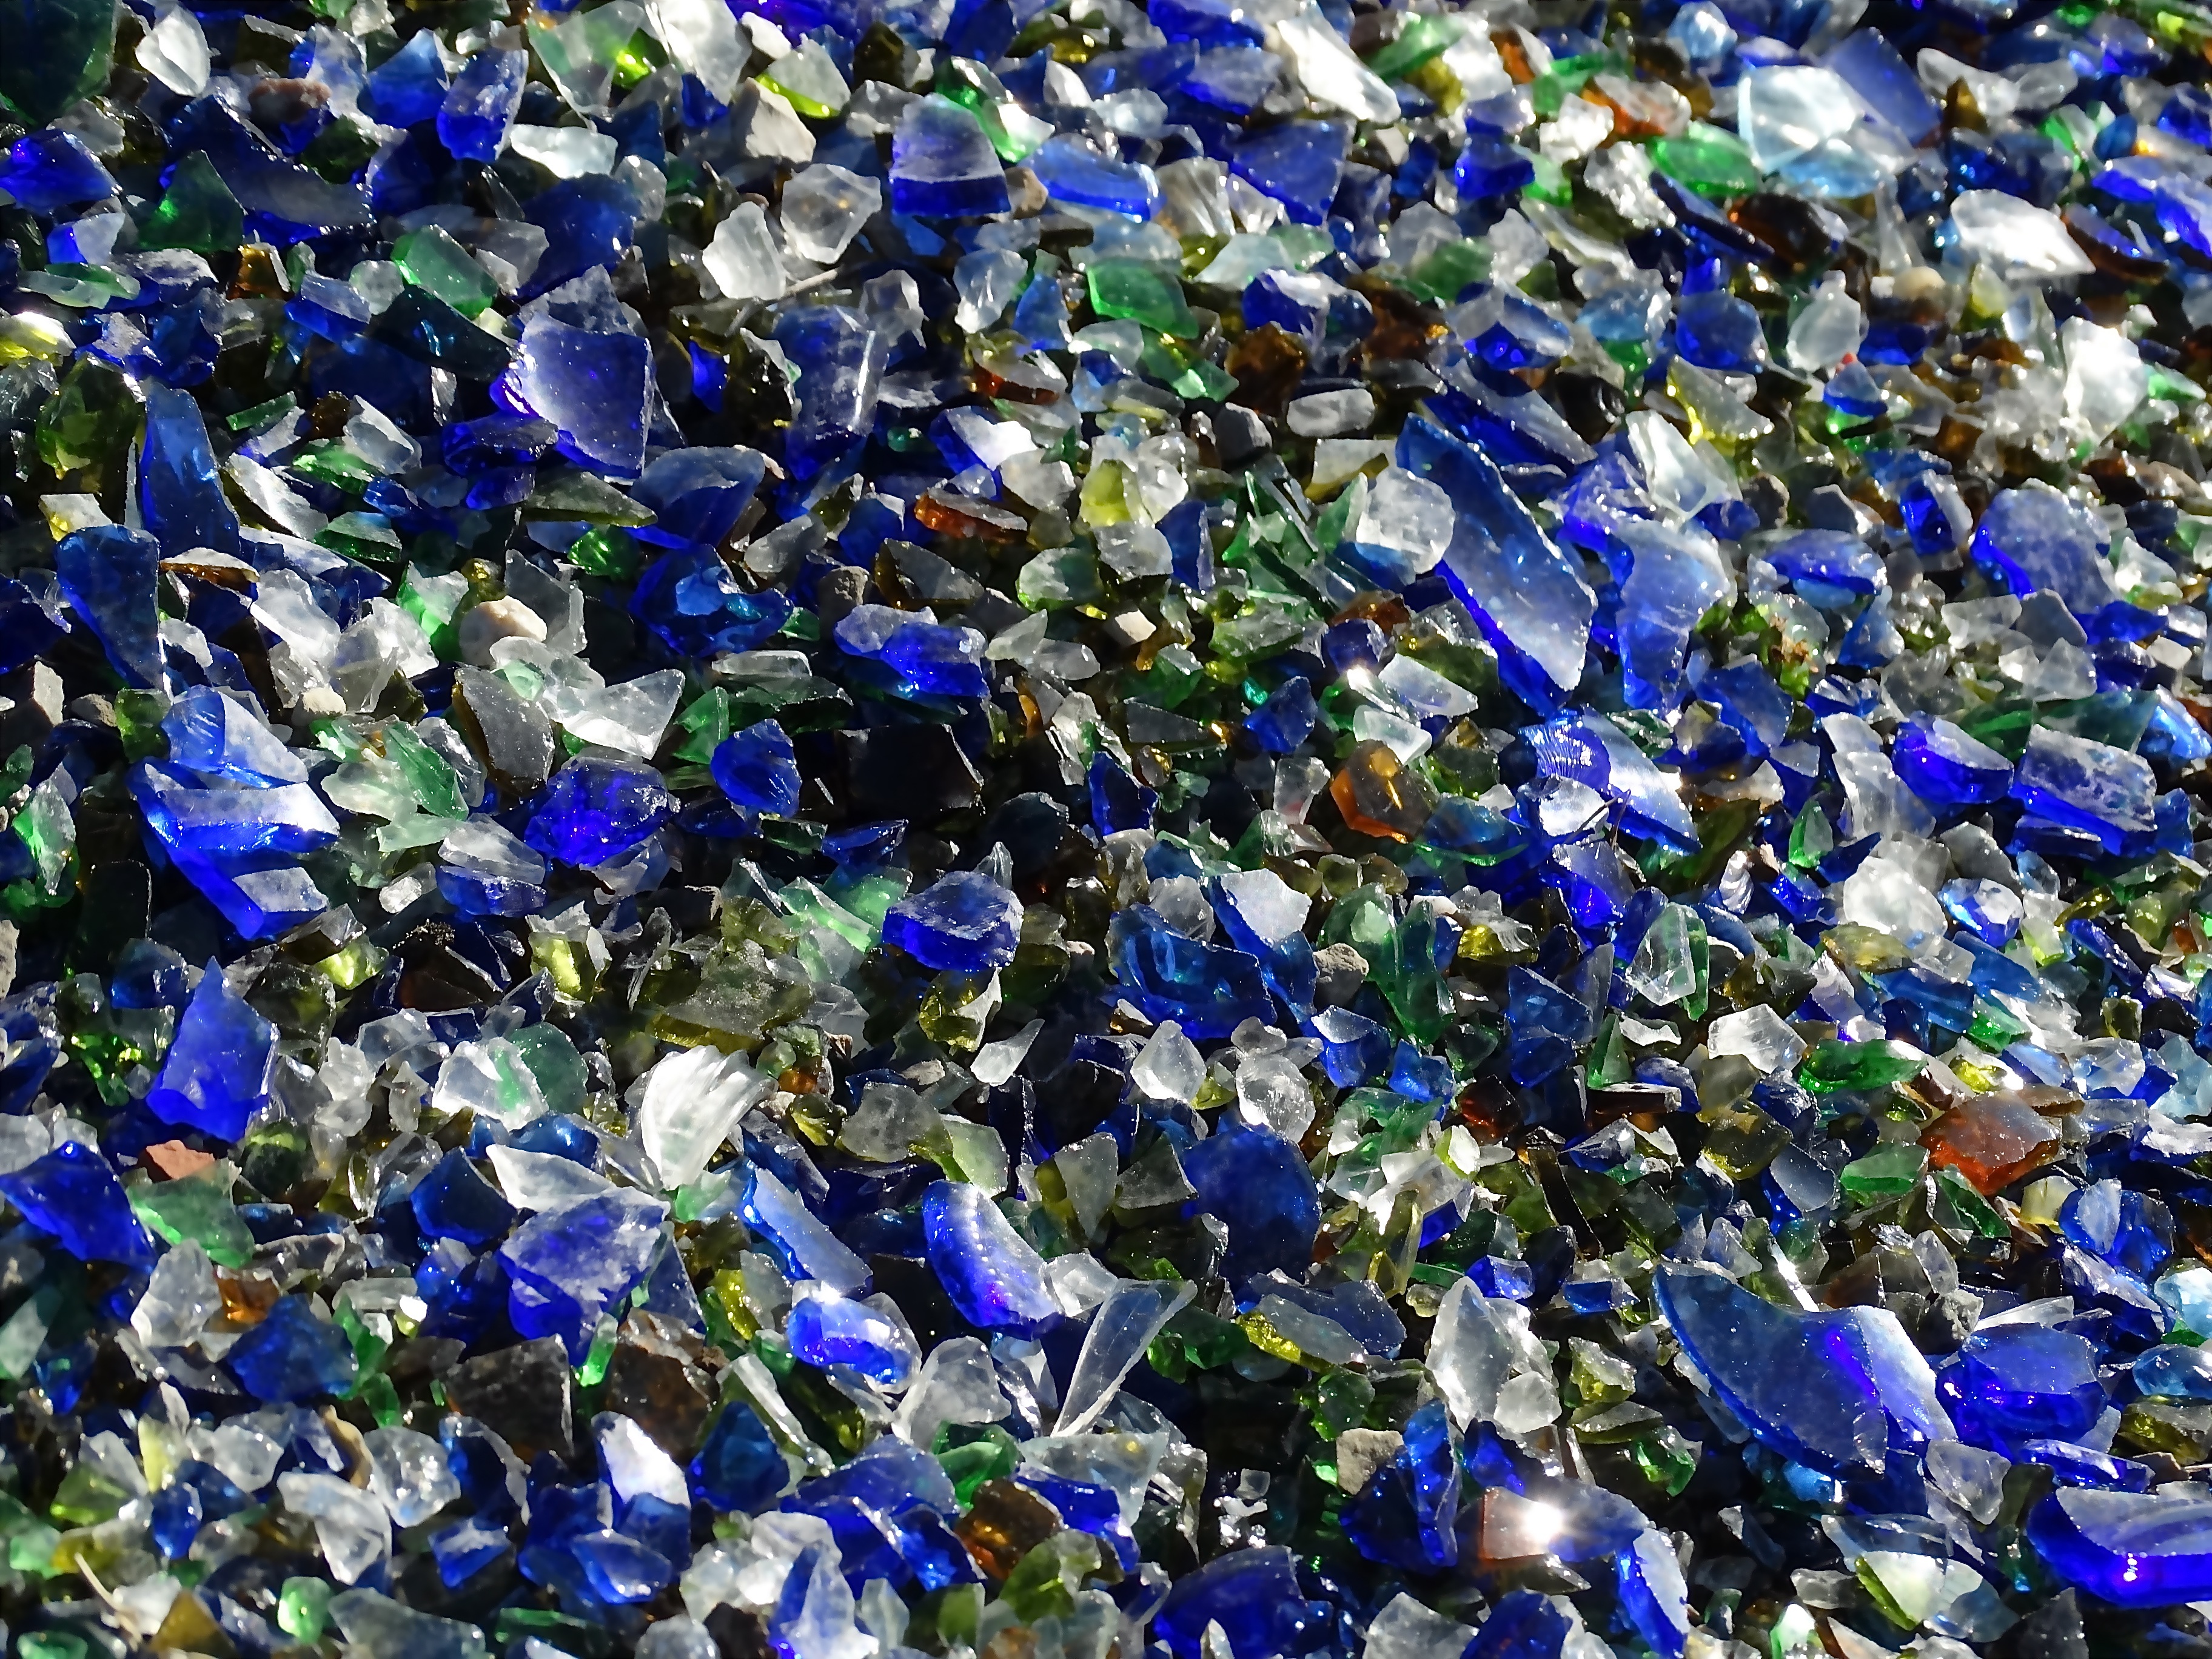
plant, white, flower, petal, glass, green, color, blue, garden, flora, stained glass, wildflower, decorative, broken glass, shiny, glassy, shard, flowering plant, bellflower family, scherbenmeer, annual plant, land plant, violet family